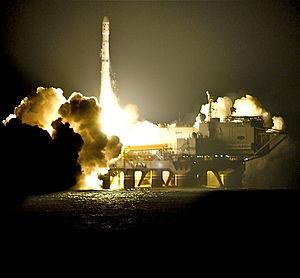
Cette page présente une chronologie des événements qui se sont produits pendant l'année 1999 dans le domaine de l'astronautique.
La fusée Zenit est un lanceur de classe intermédiaire développé par l'Union soviétique à compter de 1976 et capable de placer en orbite basse des engins spatiaux d'une masse comprise entre 11 et 13 tonnes. Le lanceur sort du bureau d'études Ioujnoïe situé sur le territoire de l'Ukraine depuis l'éclatement de l'URSS. Cette fusée, comportant deux étages dans sa version de base, reste aujourd'hui le plus moderne des lanceurs issus du monde soviétique. Un moteur particulièrement performant le RD-171, brulant du kérosène et de l'oxygène liquide, est mis au point. Le premier lancement a lieu en 1975. Quatre exemplaires du premier étage de la Zenit sont par ailleurs utilisés pour servir de premier étage au lanceur lourd Energia dont la production sera arrêté après deux lancements. La Zenit fut exploitée dans deux versions : la Zenit 3SL commercialisée par la société Sea Launch pour la mise en orbite de satellites commerciaux lancés depuis une plate-forme mobile dans l'Océan Pacifique et la Zenit 2 lancée depuis la base de Baïkonour dans différentes configurations à 2 ou 3 étages.